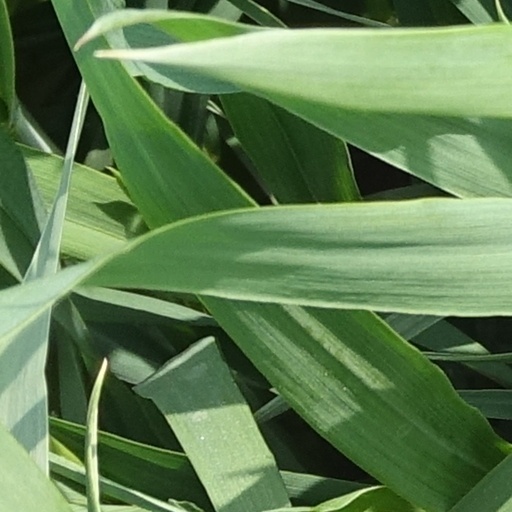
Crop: wheat